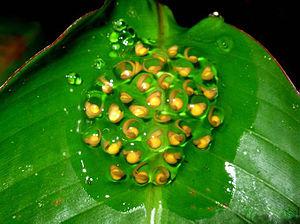
Nymphargus rosada est une espèce d'amphibiens de la famille des Centrolenidae.